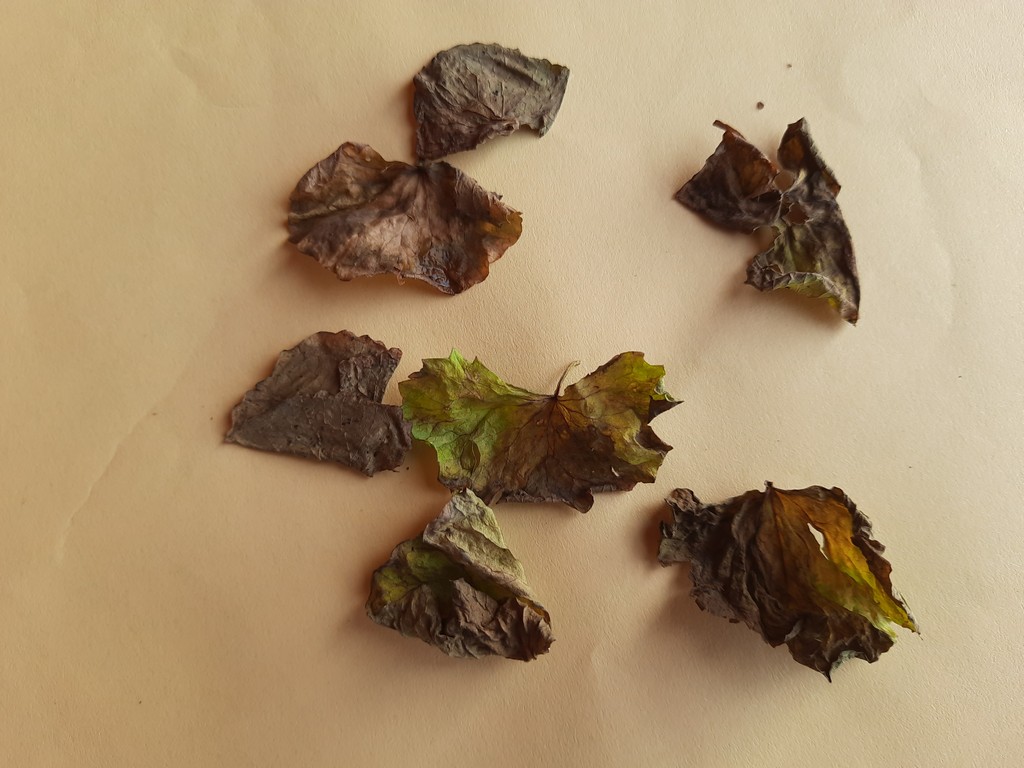
Label: Dried